A Parisian in Rome

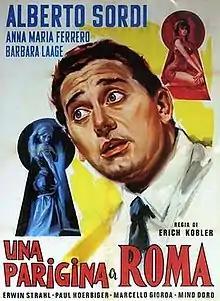

A Parisian in Rome (Italian: Una parigina a Roma, German: Begegnung in Rom) is a 1954 Italian-German comedy film directed by Erich Kobler and starring Barbara Laage, Alberto Sordi and Anna Maria Ferrero.